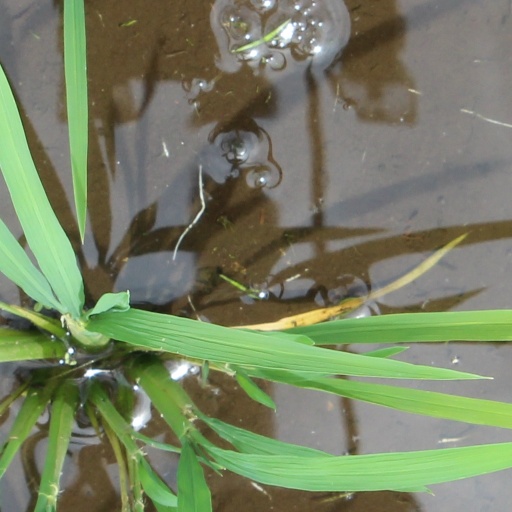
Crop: rice